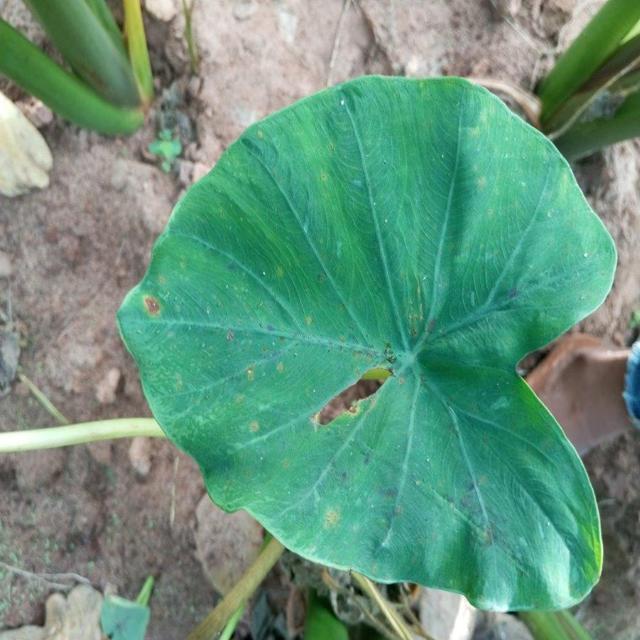
Label: Healthy